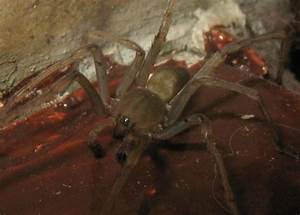
Label: ragno